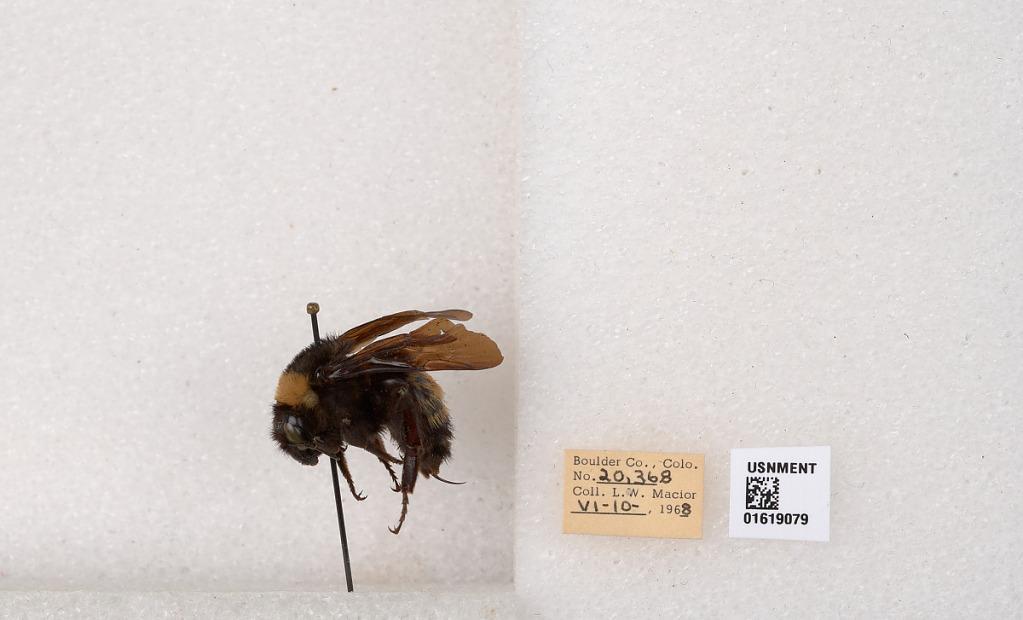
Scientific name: Bombus (Bombus) nevadensis auricormus
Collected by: L. Macior
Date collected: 1968-6-10
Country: United States
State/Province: Colorado
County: Boulder
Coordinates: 40.0925, -105.358